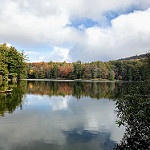
Label: forest